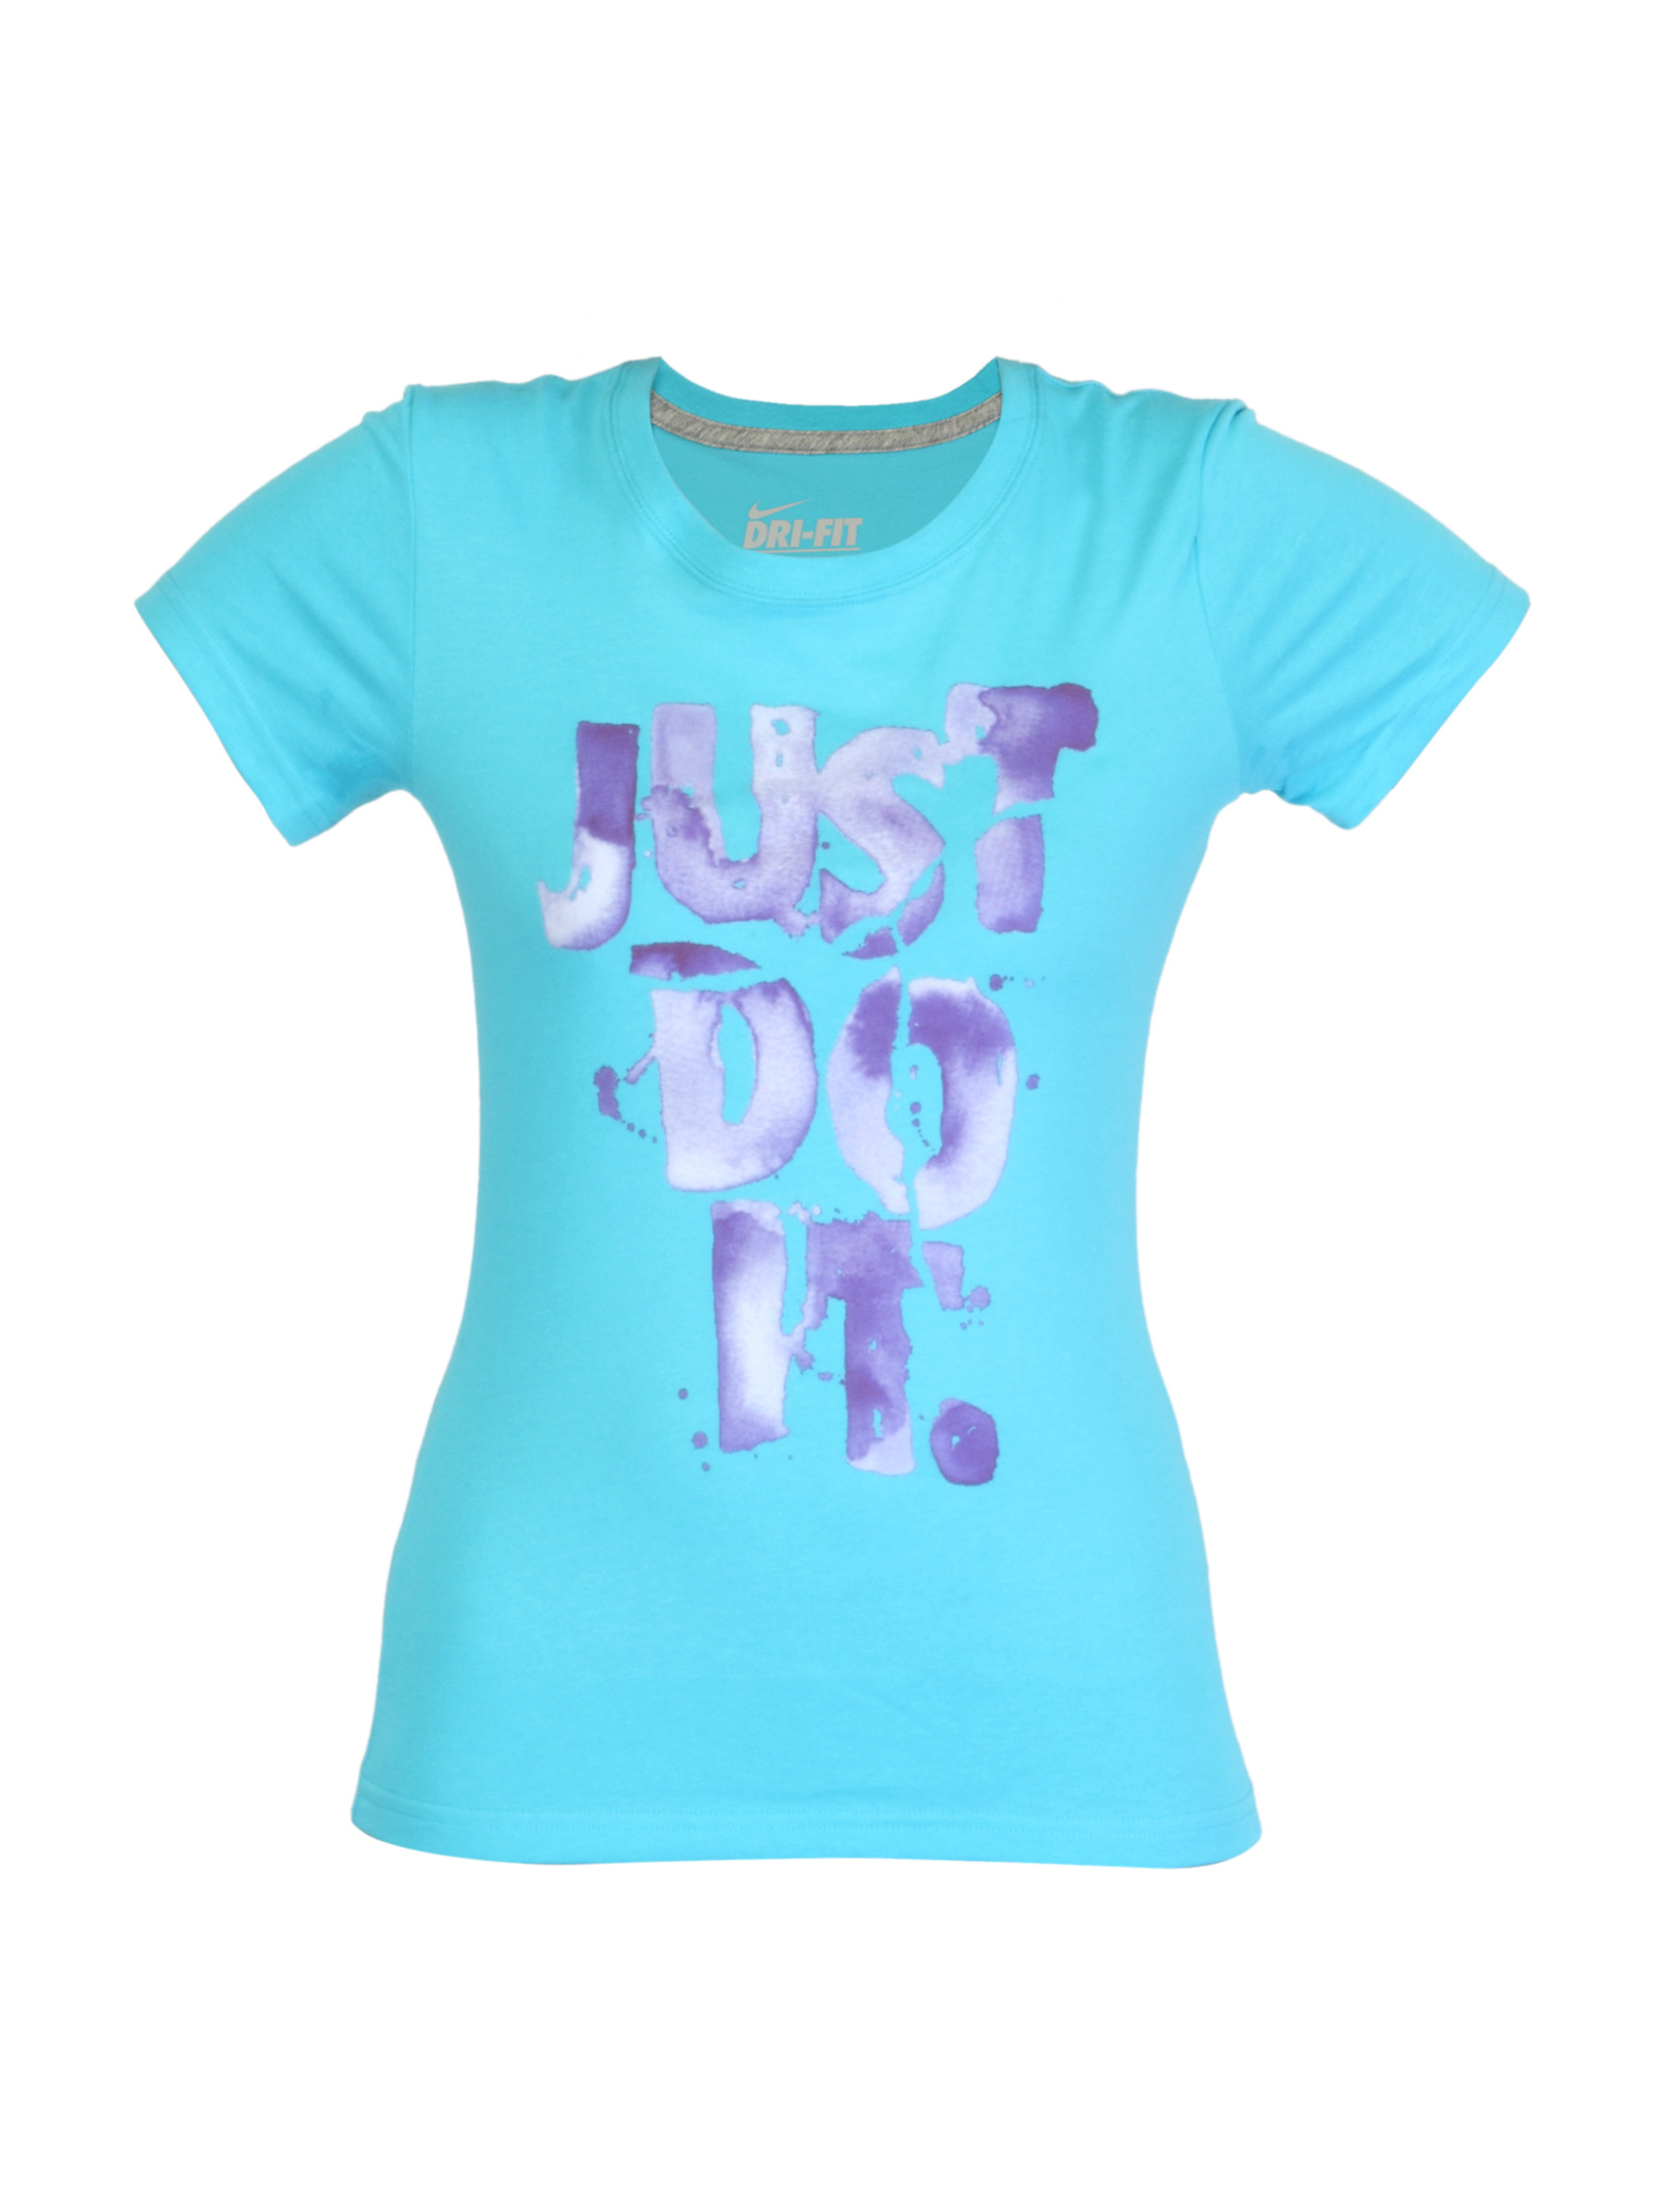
Nike Women Slim Crew Blue T-shirt
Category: Apparel / Topwear / Tshirts
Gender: Women
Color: Blue
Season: Summer 2012
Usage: Sports